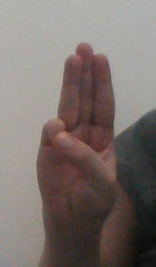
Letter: thaa